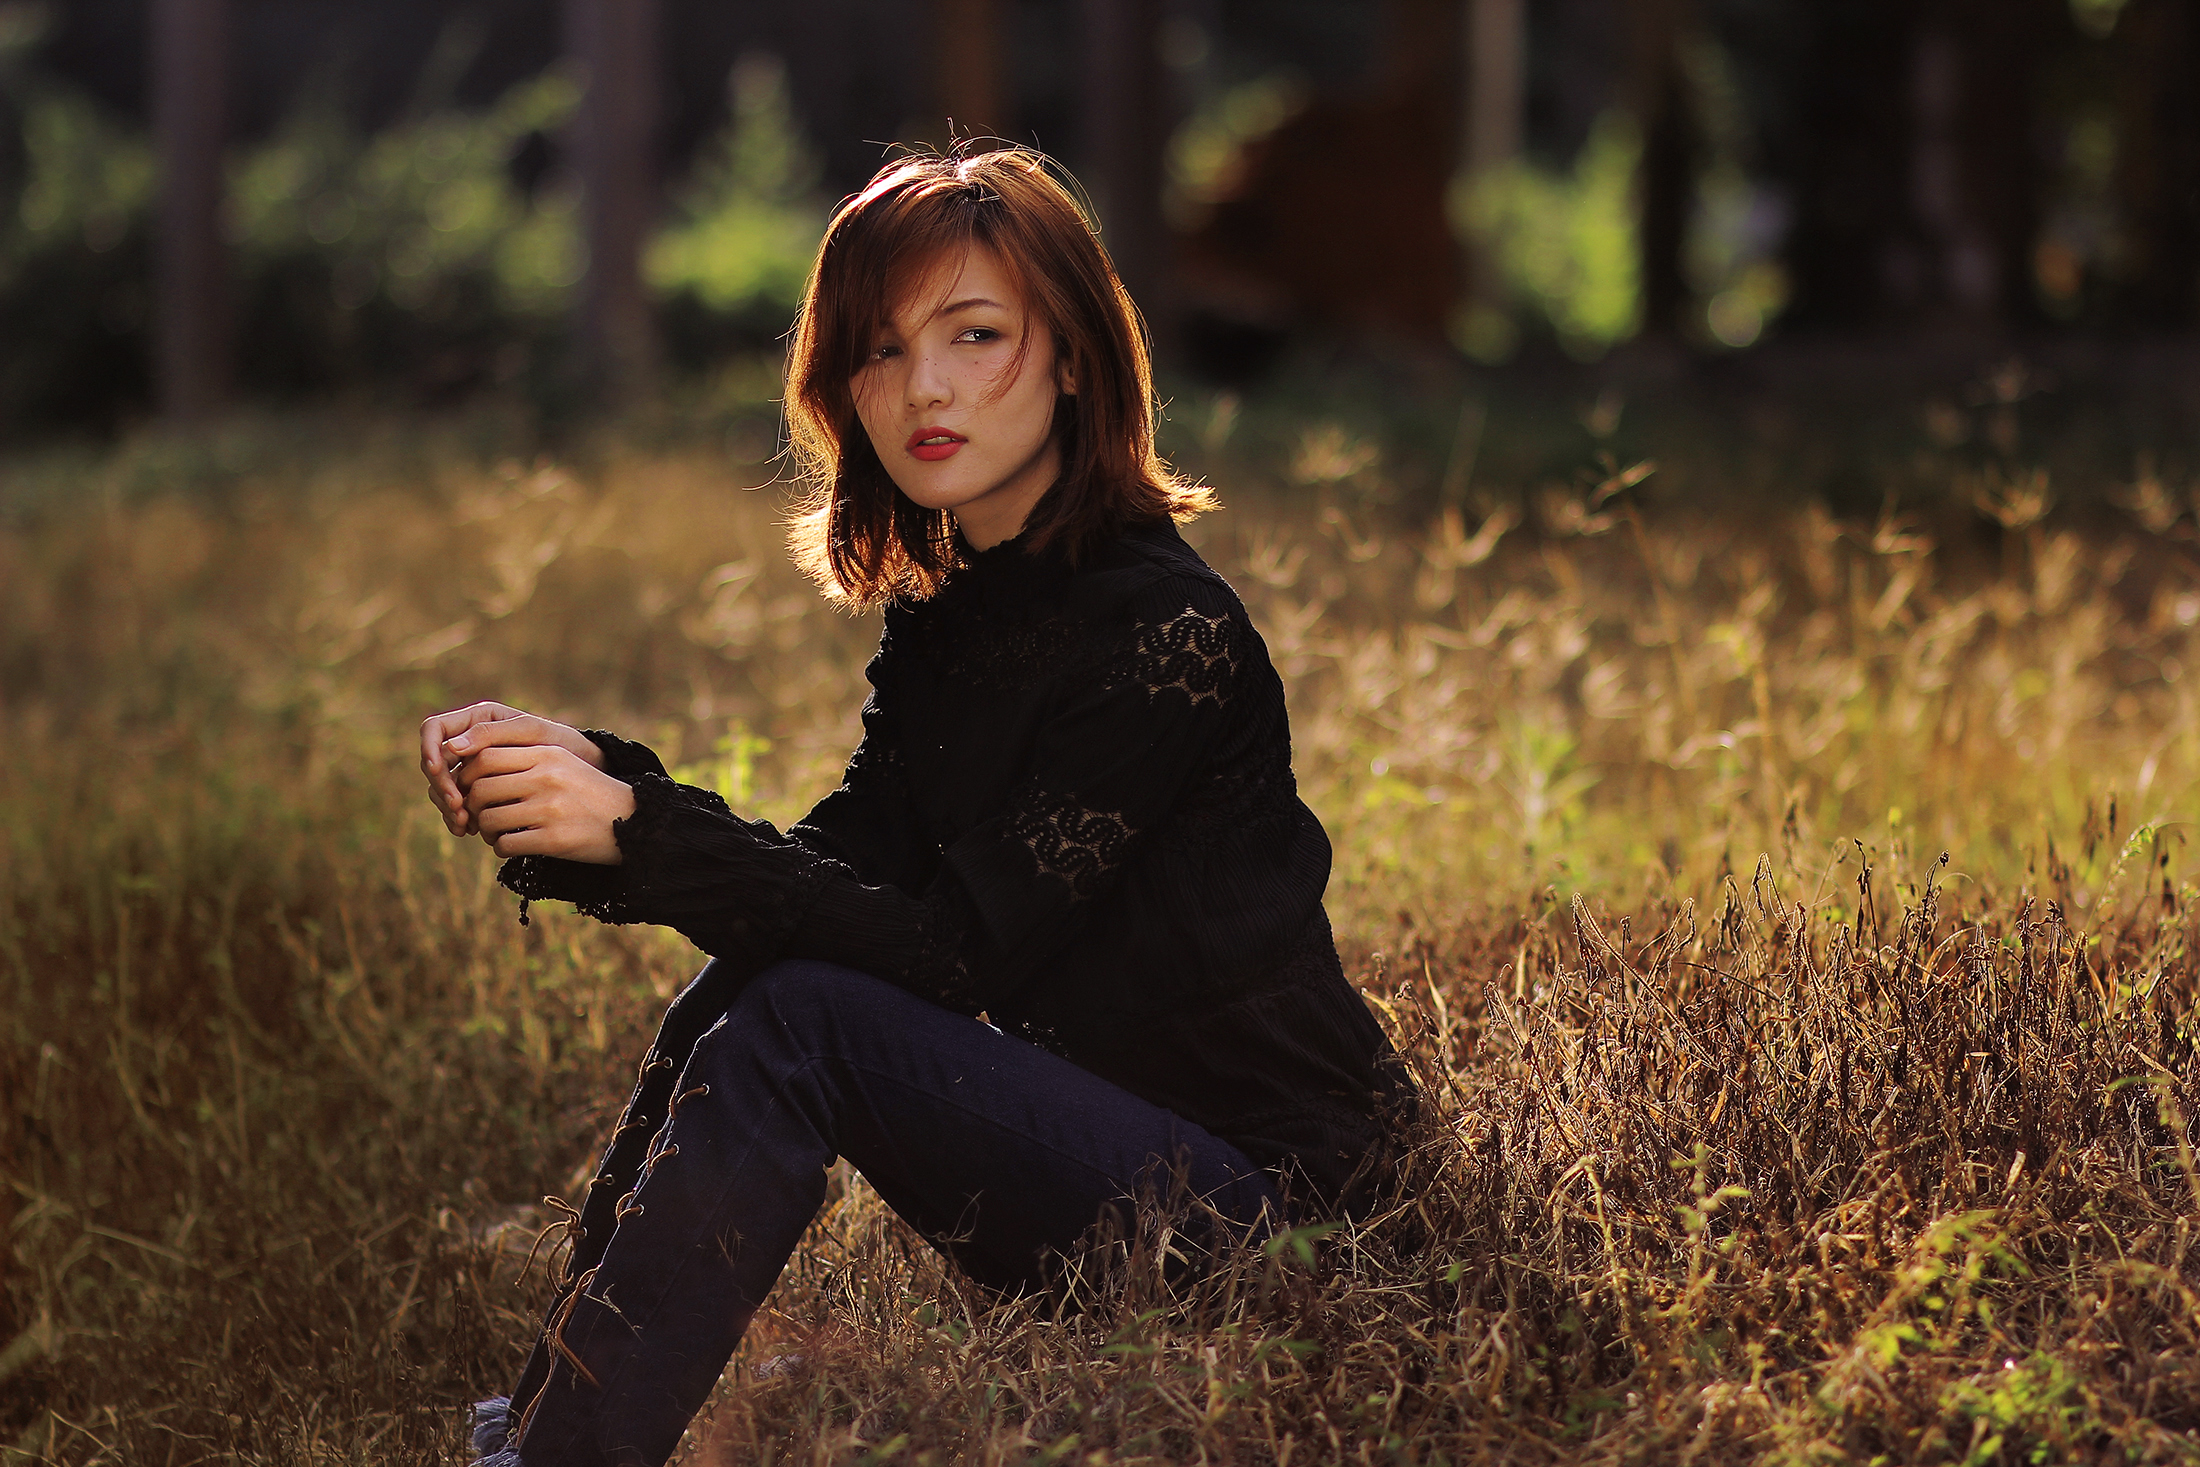
woman, flash photography, wood, happy, sunlight, plant, People in nature, grass, grassland, long hair, forest, blond, brown hair, landscape, prairie, sitting, boot, fur, darkness, portrait photography, knee, portrait, autumn, evening, fun, photo shoot, laugh, backlighting, winter, woodland